Scotterthorpe

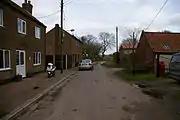
Scotterthorpe

In the 1086 "Domesday Book" Scotterthorpe is written as "Scaltorp", in the West Riding of Lindsey and the Hundred of Corringham. It comprised 12 households, 4 villagers and 8 freemen, with 2 ploughlands and a meadow of . In 1066 Alnoth and Eskil were Lords of the Manor, which, by 1086, had been transferred to the Abbey of St Peter, Peterborough, which was also Tenant-in-chief. "Mills" states that the name of village of "Scalthorpe" derives from the Old Scandinavian: "an outlying farmstead or hamlet of a man called Skalli".